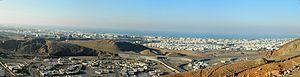
Mascate, également connue en tant que Muscat, est la capitale d'Oman. L'ancien petit port et la vieille ville de Mascate, contenant 25 000 habitants, sont à l'origine de la plus grande agglomération du pays, avec une population dans l'aire métropolitaine de 1 090 797 habitants en 2008.